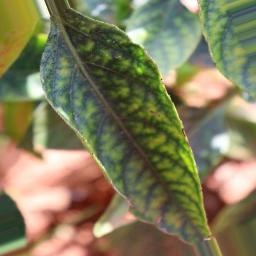
Label: nutritional